Ernesto Valverde

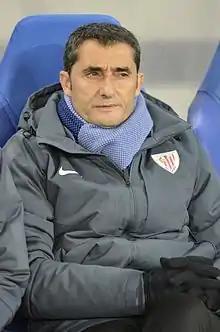
Valverde managing Athletic Bilbao in 2014

Ernesto Valverde Tejedor (born 9 February 1964) is a Spanish football manager and former player who played as a forward. He is the current manager of La Liga club Athletic Bilbao.